Amparo Dávila

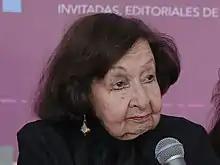
Dávila in 2016

Amparo Dávila (21 February 1928 – 18 April 2020) was a Mexican writer best known for her short stories touching on the fantastic and the uncanny. She won the Xavier Villarrutia Award in 1977 for her short story collection, "Árboles petrificados". In 2015, a literary prize in her honor was created in Mexico for the best story within the genre of "the fantastic": the Premio Bellas Artes del Cuento Fantástico Amparo Dávila.